Challenger (train)

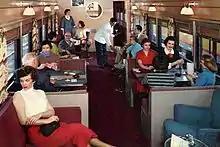
The "Challenger" lounge car

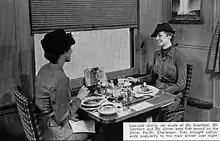
The diner, 1930s

The meals served in the "Challenger"s dining cars, while basic (definitely not the first-class fare found aboard the UP's streamliners, where a single meal might cost as much as $1.25) were ample, served on distinctive china and in portions large enough to satisfy even the heartiest traveler's appetite. Even as late as 1954 the meal selections were priced with the budget-conscious traveler in mind: breakfast cost 65¢, lunch was 85¢, and dinner could be had for $1.00.